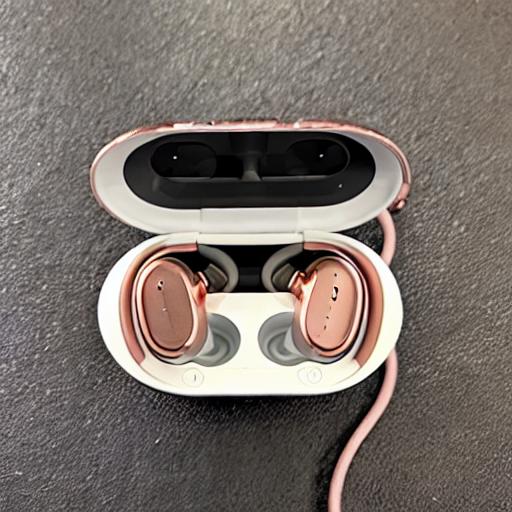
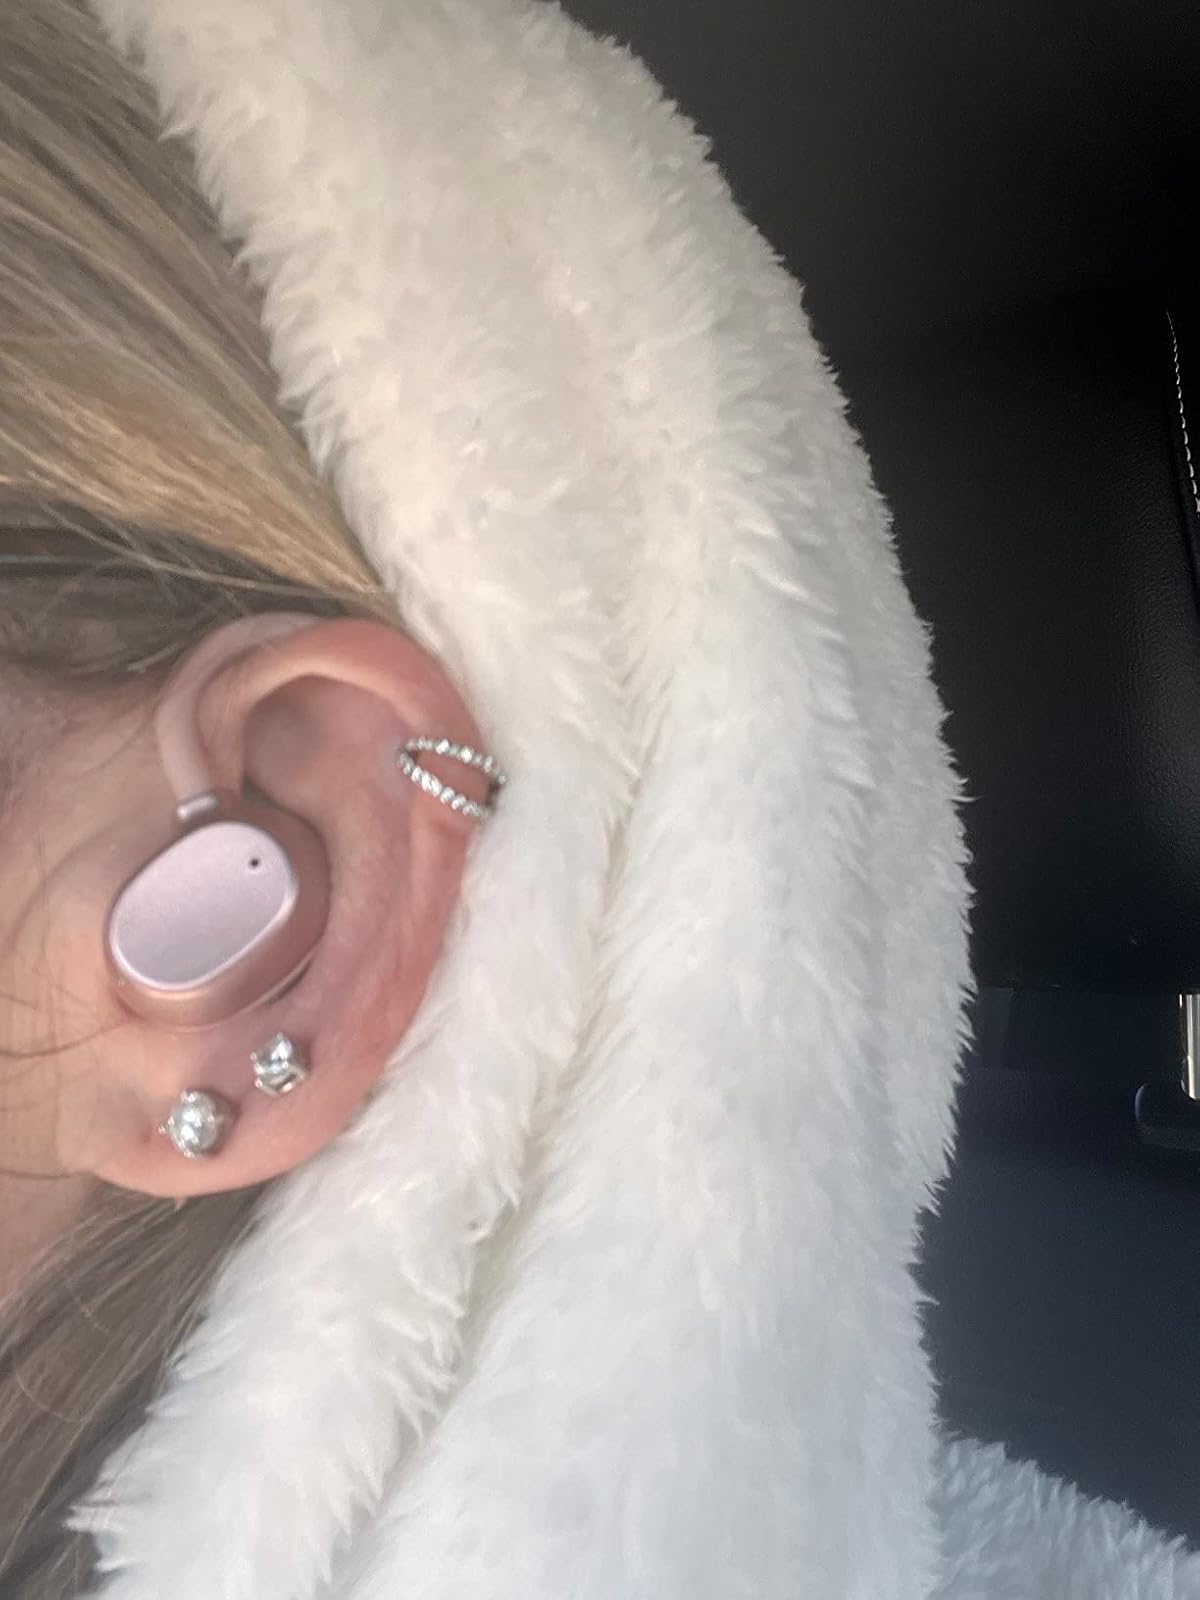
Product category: earbuds
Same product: no